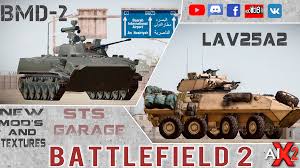
Label: BMD